Mick Murphy (guitarist)

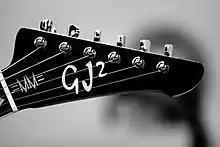
Mick Murphy 'Triple M' signature model guitar made by GJ2 Guitars

In July 2013, Murphy became a rostered artist with guitar maker Grover Jackson and his company GJ2 Guitars. On Murphy and Grover's shared birthday of July 17, Grover and business partner Jon Gold gave Murphy the prototype of the "Spirit of 79" Glendora guitar at a Chevy Metal gig at The House of Blues in Anaheim. GJ2 then designed Murphy his own signature model called the Triple M (Mick Murphy Model). The Triple M was a stripped-down version of GJ2's Concorde model (based on the guitar Grover designed with Randy Rhoads in the early '80s).